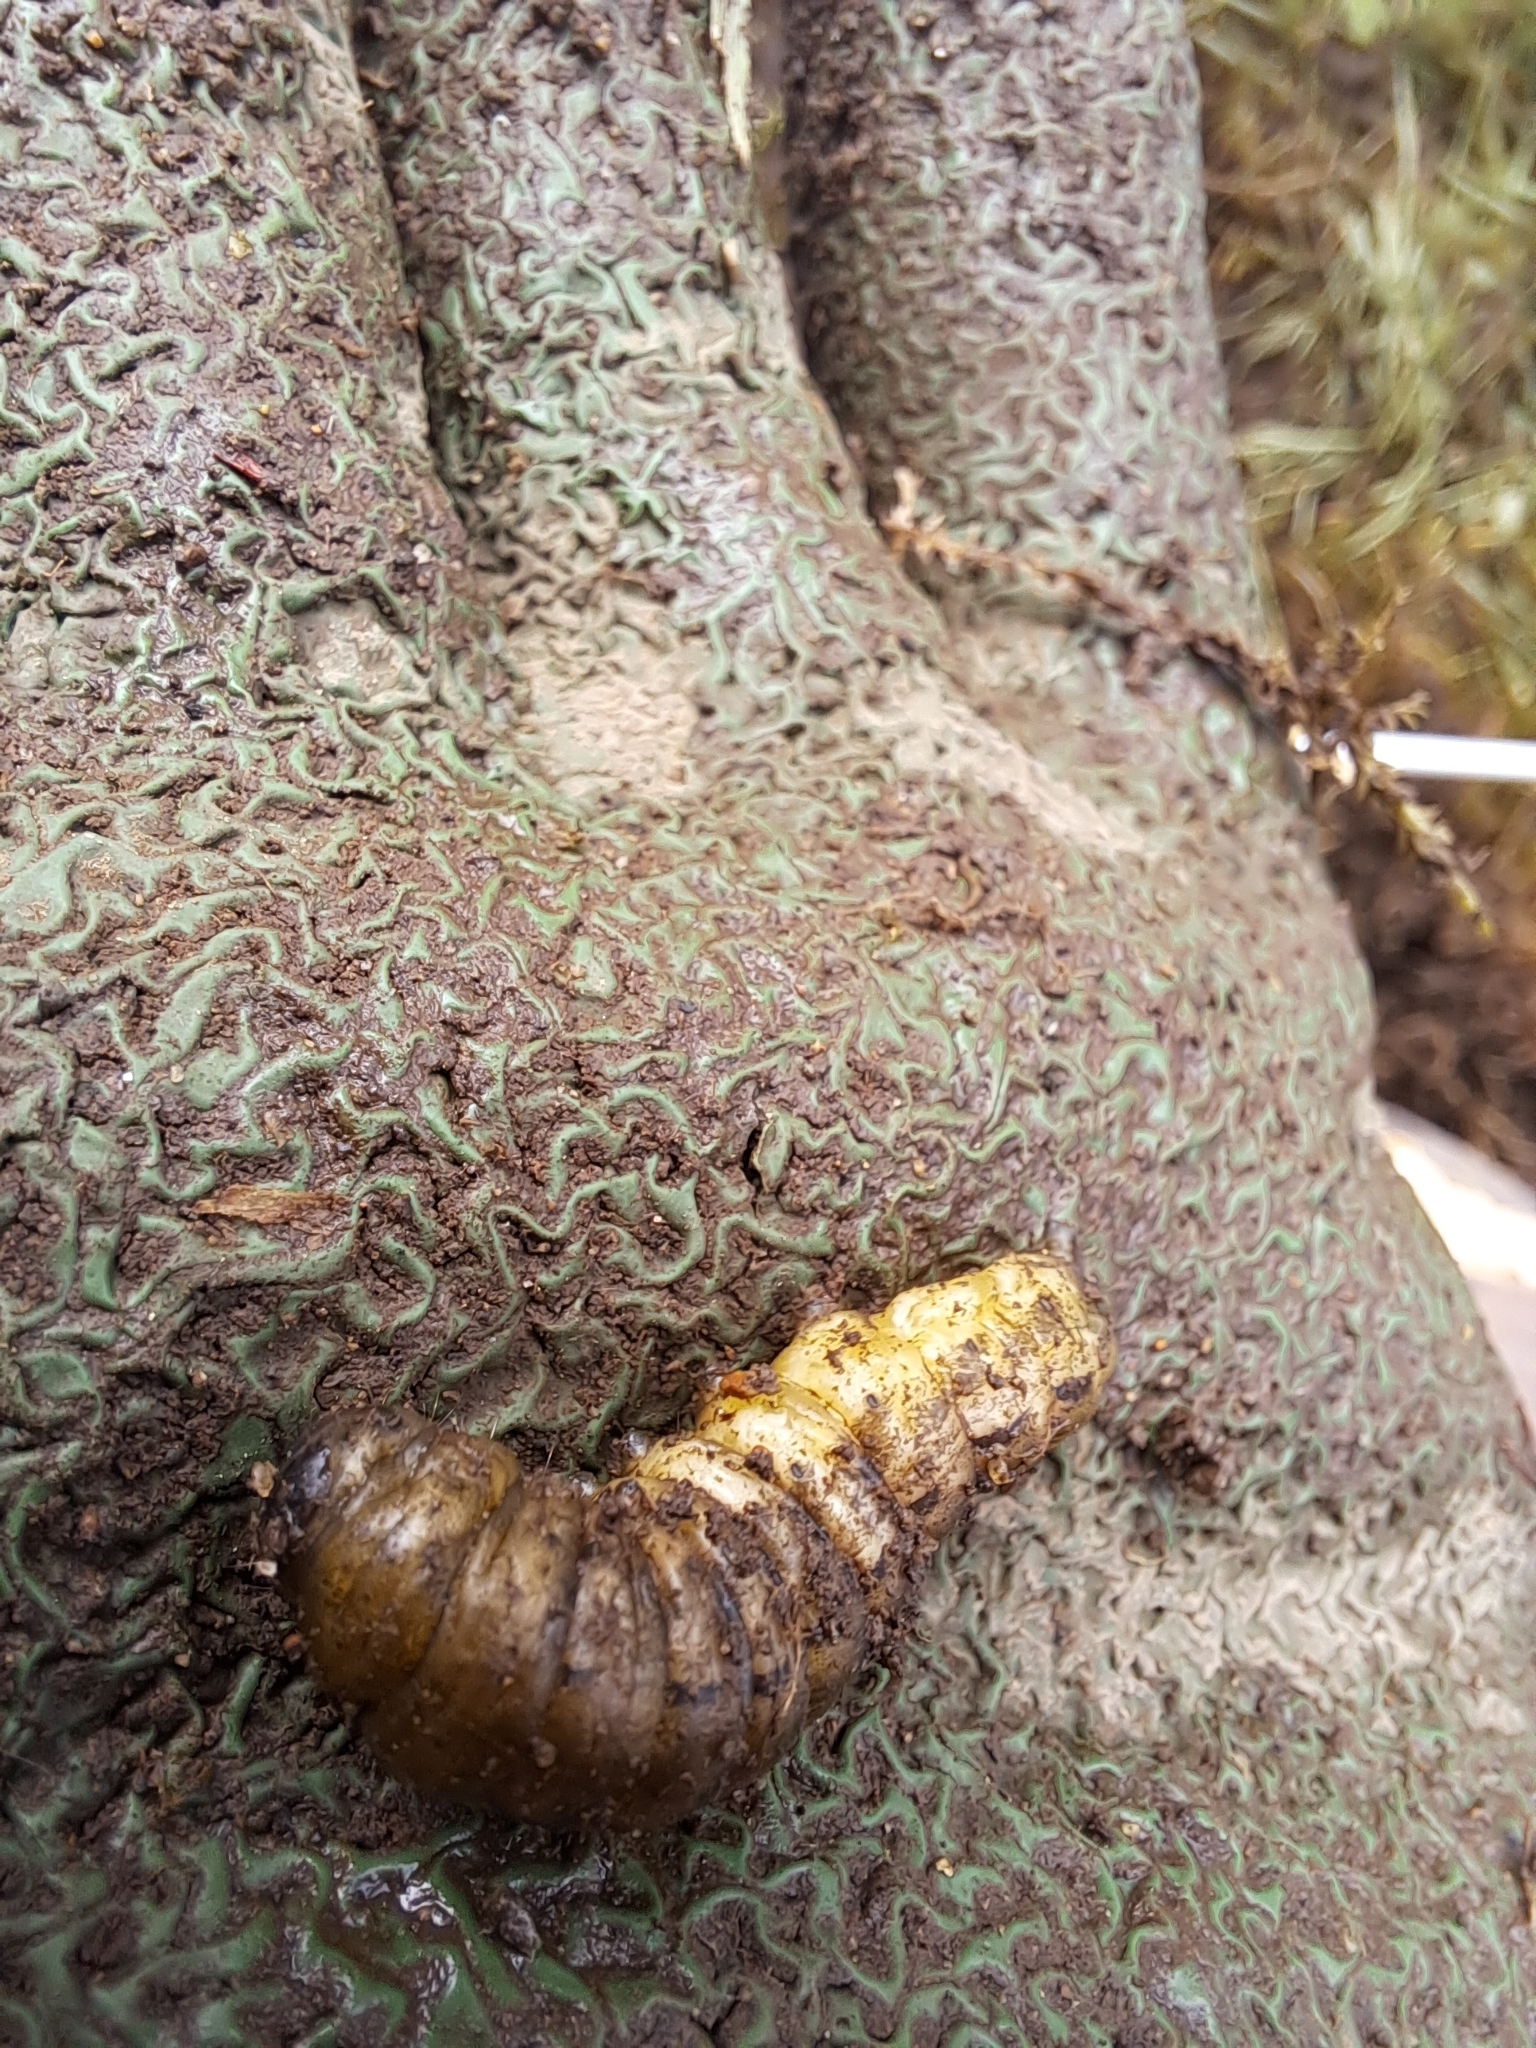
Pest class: cutworms